Kergrist-Moëlou

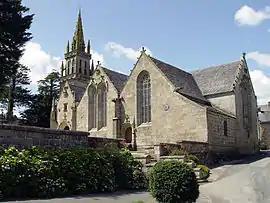
The church of Kergrist-Moëlou

Kergrist-Moëlou is a commune in the Côtes-d'Armor department of Brittany in northwestern France.